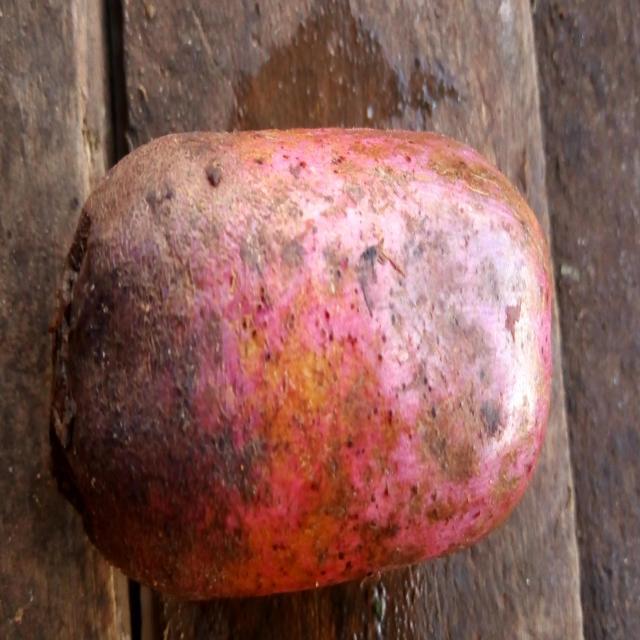
Plum grade: bruised